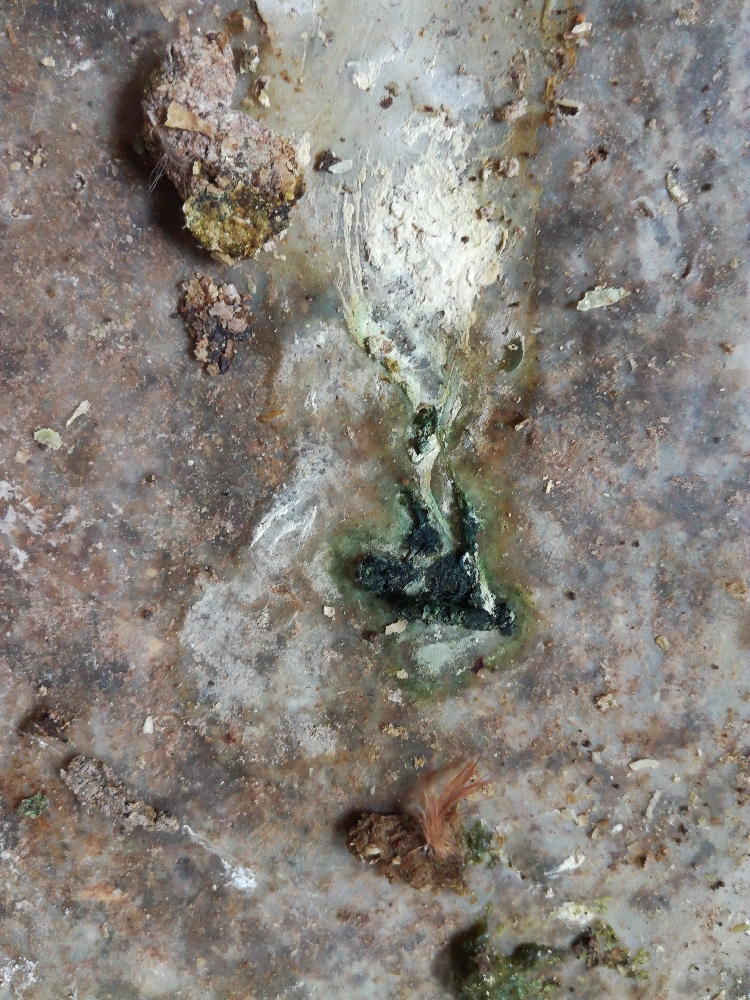
PCR-confirmed diagnosis: Newcastle disease